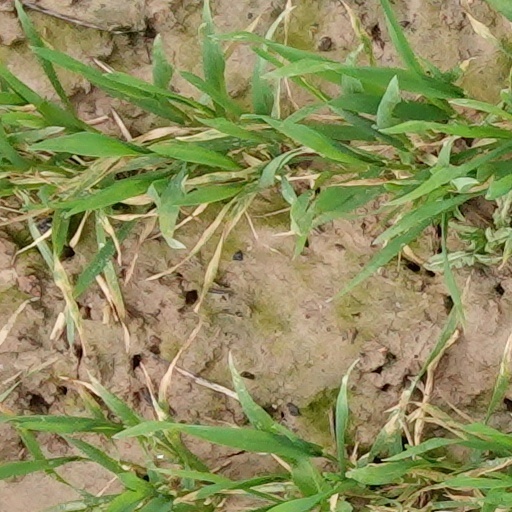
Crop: wheat